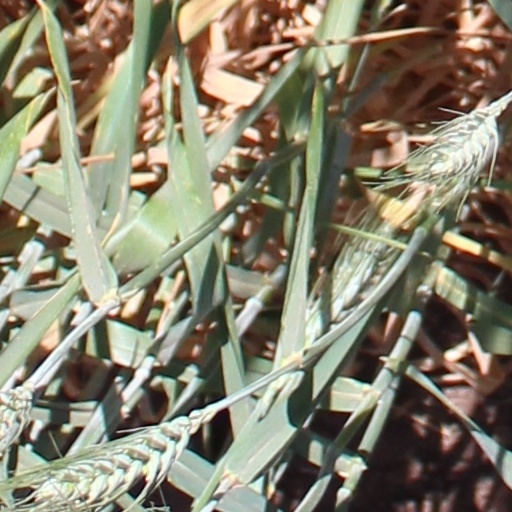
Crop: wheat